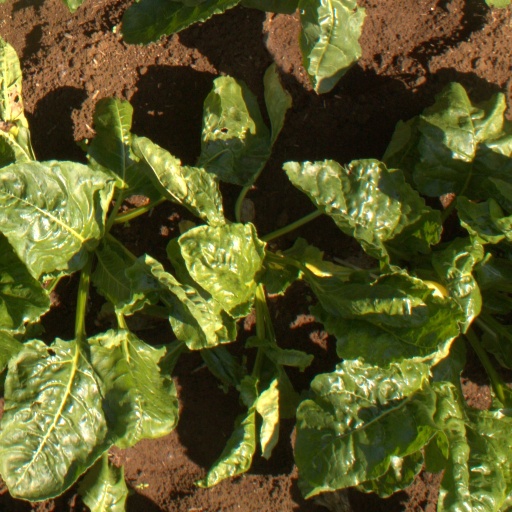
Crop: sugar beet